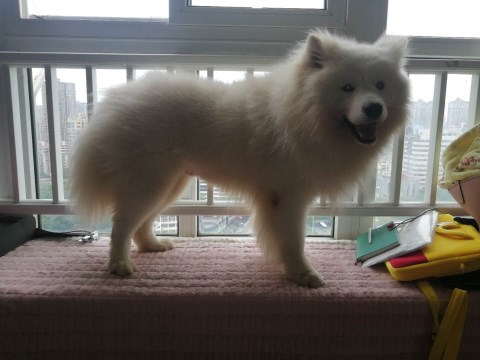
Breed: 2192-n000088-Samoyed